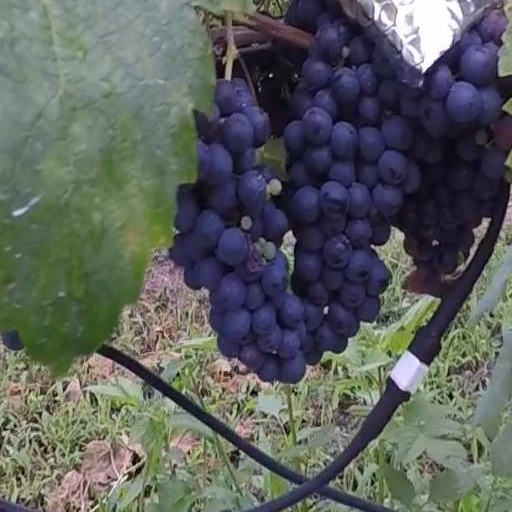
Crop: grape